James J. Andrews

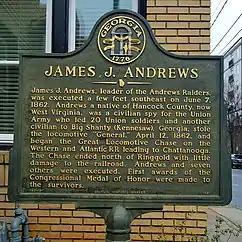
Georgia Historical Marker for Andrews in Atlanta, Georgia

In April, Andrews proposed a new scheme to Major General Ormsby M. Mitchel to seize a locomotive in northern Georgia and drive it to Chattanooga, Tennessee, where he would rendezvous with Mitchel's attacking Union Army. On April 12, 1862, Andrews, another civilian, William "Bill" Campbell, and 22 volunteers from three Ohio infantry regiments garbed in civilian clothes, stole a locomotive known as "The General" at Big Shanty, near Kennesaw, Georgia. They headed north, destroying tracks and telegraph wires along the way in an effort to discourage pursuers and render the railroad useless for supplying the Confederate troops in Tennessee. William Allen Fuller, the conductor of the stolen train, pursued the train hijackers on foot, by handcar, and in a variety of other locomotives, most notably the "Texas", in which he gave chase for in reverse. After an chase, the "General" lost power just north of Ringgold, Georgia, and Andrews and his raiders scattered. He was captured soon afterwards and identified as the leader.